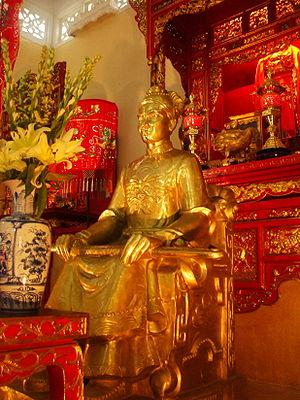
Lê Văn Duyệt est un général vietnamien qui aida le prince Nguyễn Ánh, futur empereur Gia Long, à vaincre les Tay Son, et à unifier son empire, dit à l'époque empire d'Annam par les Occidentaux et les Chinois. Lorsque la nouvelle dynastie Nguyễn s'installa en 1802, Lê Văn Duyệt devint mandarin de haut rang, puis vice-roi de Cochinchine, dont il fit une région prospère.